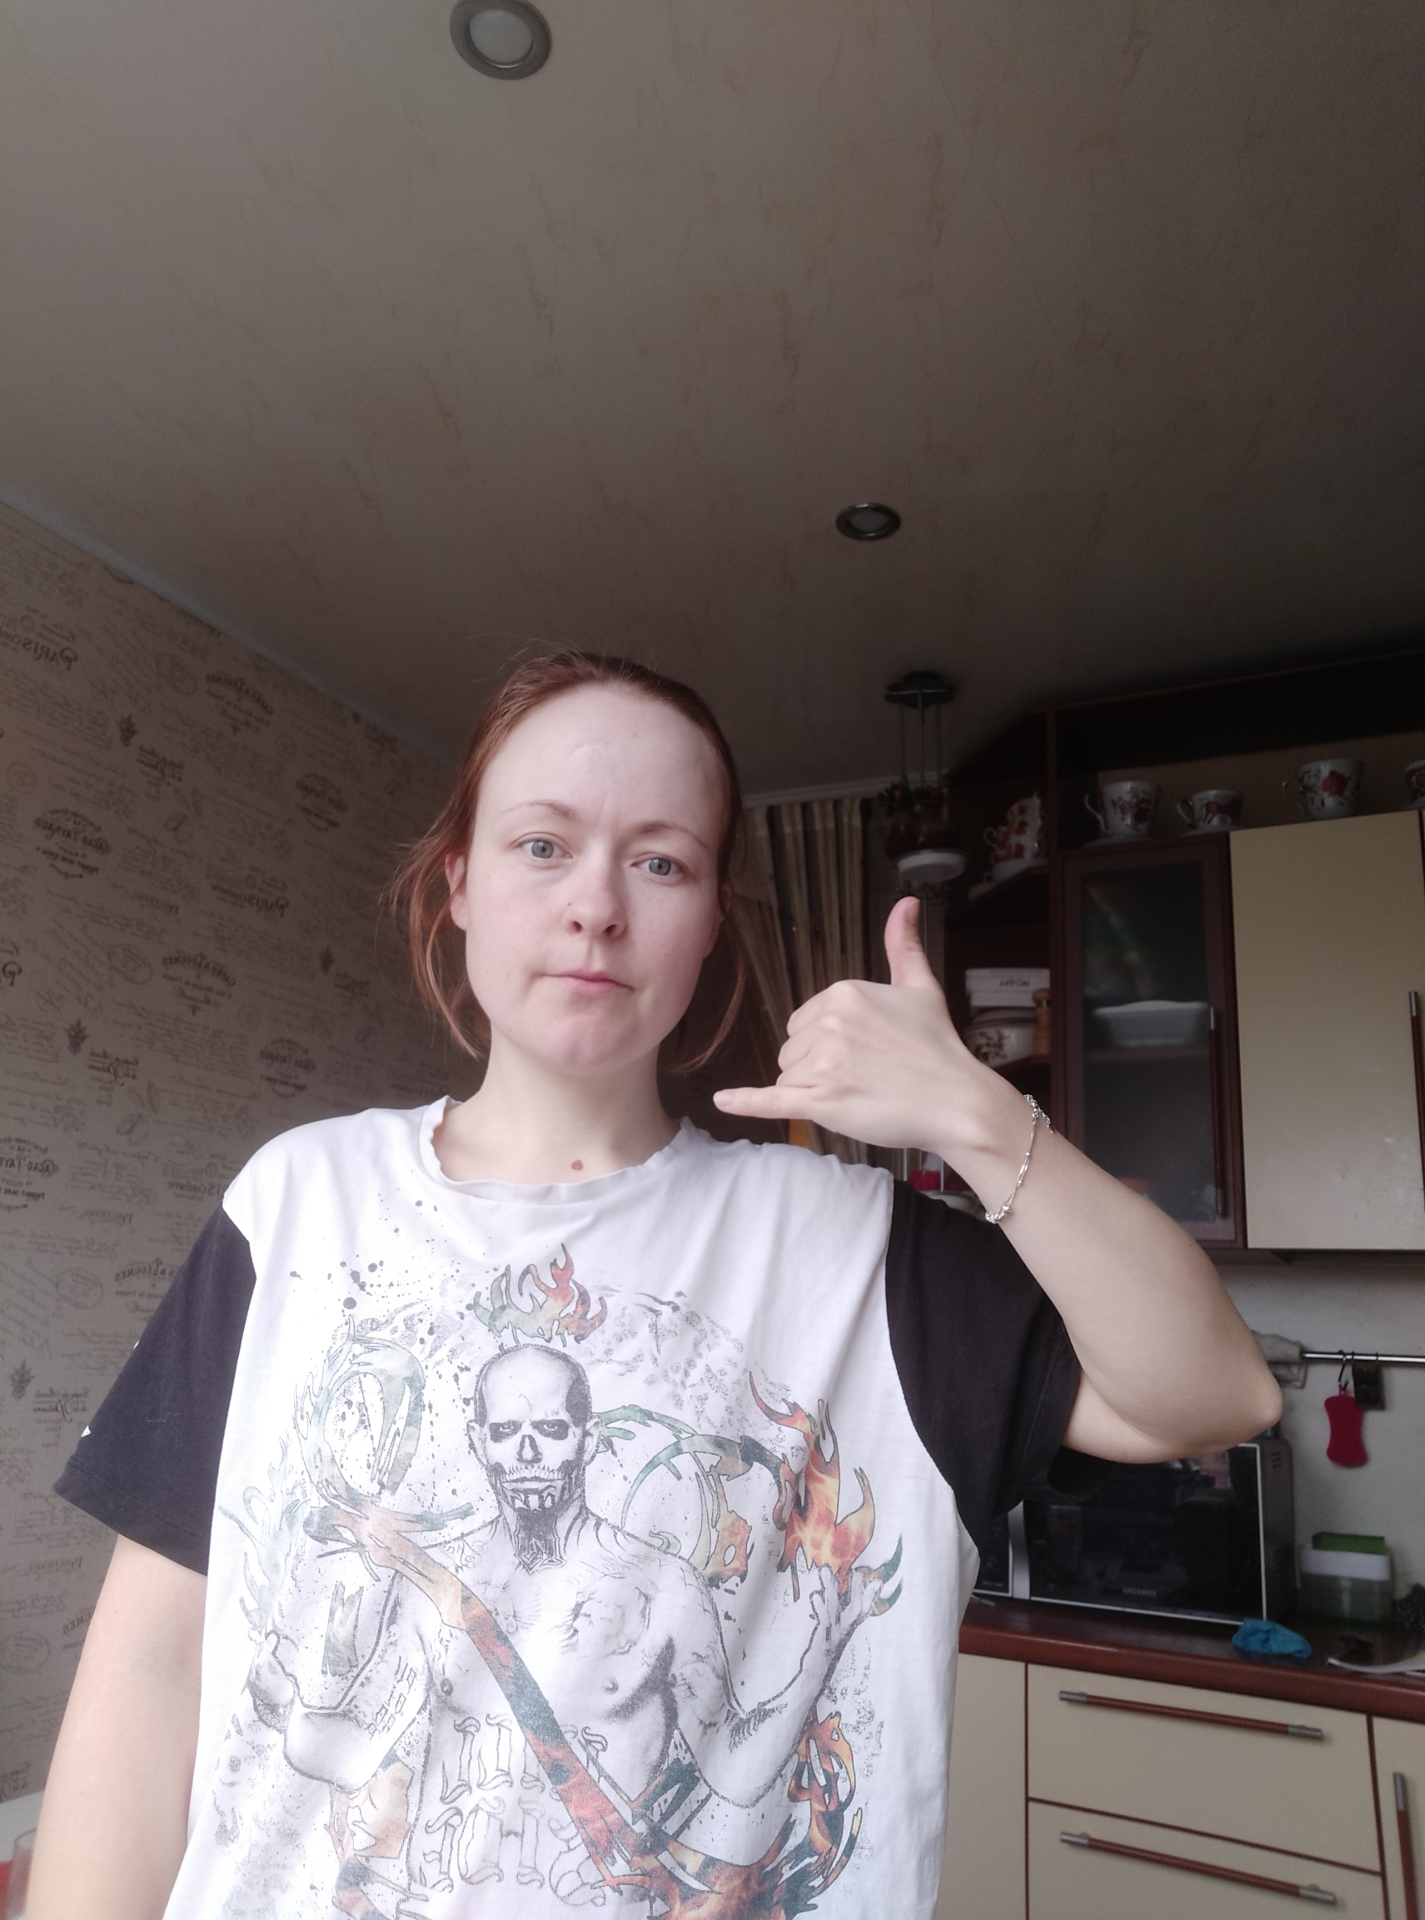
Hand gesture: call